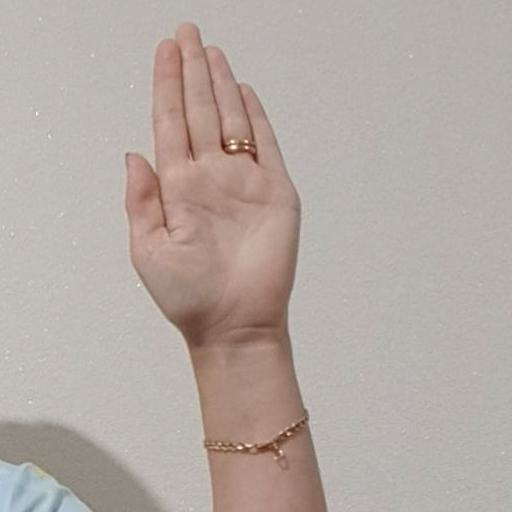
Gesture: stop